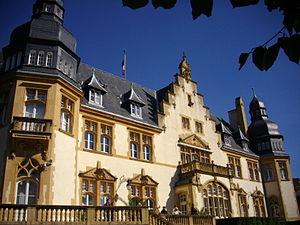
Façade sud-ouest du palais du gouverneur, vue depuis les jardins du palais, à Metz, France (journées européennes du patrimoine 2010).
Cet article détaille les différents quartiers de la ville de Metz, en région Grand Est, dans le département de la Moselle.
La Lorraine est une région historique et culturelle du nord-est de la France à la frontière avec la Belgique, le Luxembourg et l'Allemagne. Elle est constituée des départements de Meurthe-et-Moselle, de la Meuse, de la Moselle et des Vosges. Son nom est hérité de Lothaire II de Lotharingie et ses habitants sont appelés les Lorrains.